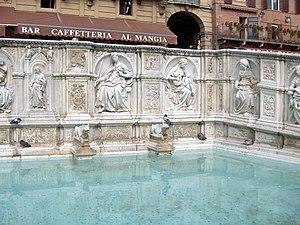
La Piazza del Campo est la place principale de la ville de Sienne. Elle est reconnaissable par sa forme incurvée inclinée comme un amphithéâtre, la partie basse donnant sur le Palazzo Pubblico et sa tour la Torre del Mangia haute de 102 m.
La Fonte Gaia est une fontaine de Sienne, en Italie. Elle doit son nom à la joie manifestée par les Siennois le jour de son inauguration.